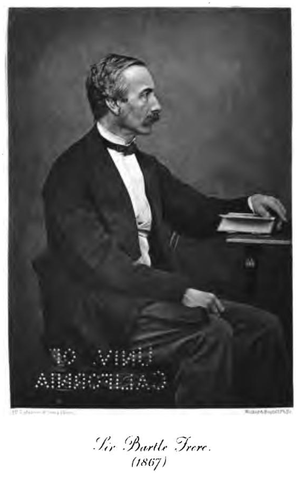
Sir Bartle Frere (1867)
Henry Bartle Edward Frere, 1ᵉʳ baronnet, est un administrateur britannique, gouverneur de Bombay, membre du conseil de l'Inde, gouverneur de la Colonie du Cap et haut-commissaire à l'Afrique du Sud. Impérialiste convaincu, il fut aussi président de la Geographical Society et docteur honoris causa des universités de Cambridge et d'Oxford.